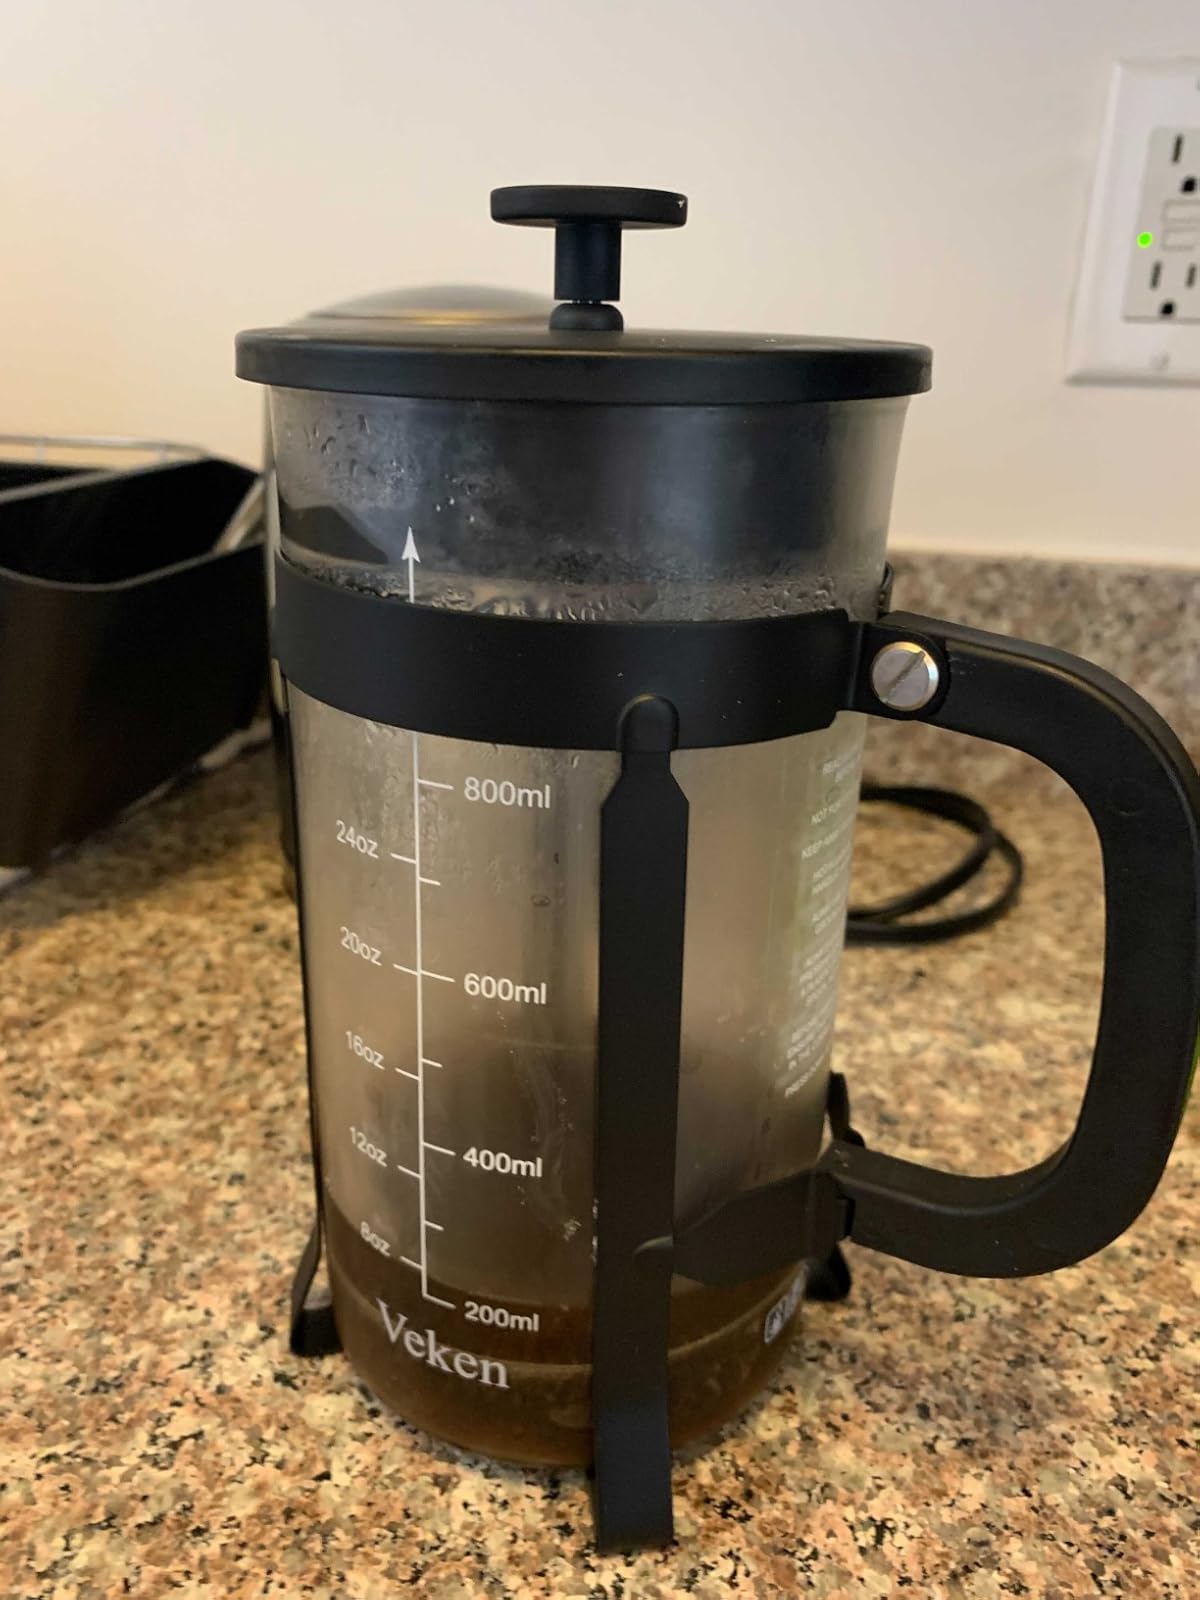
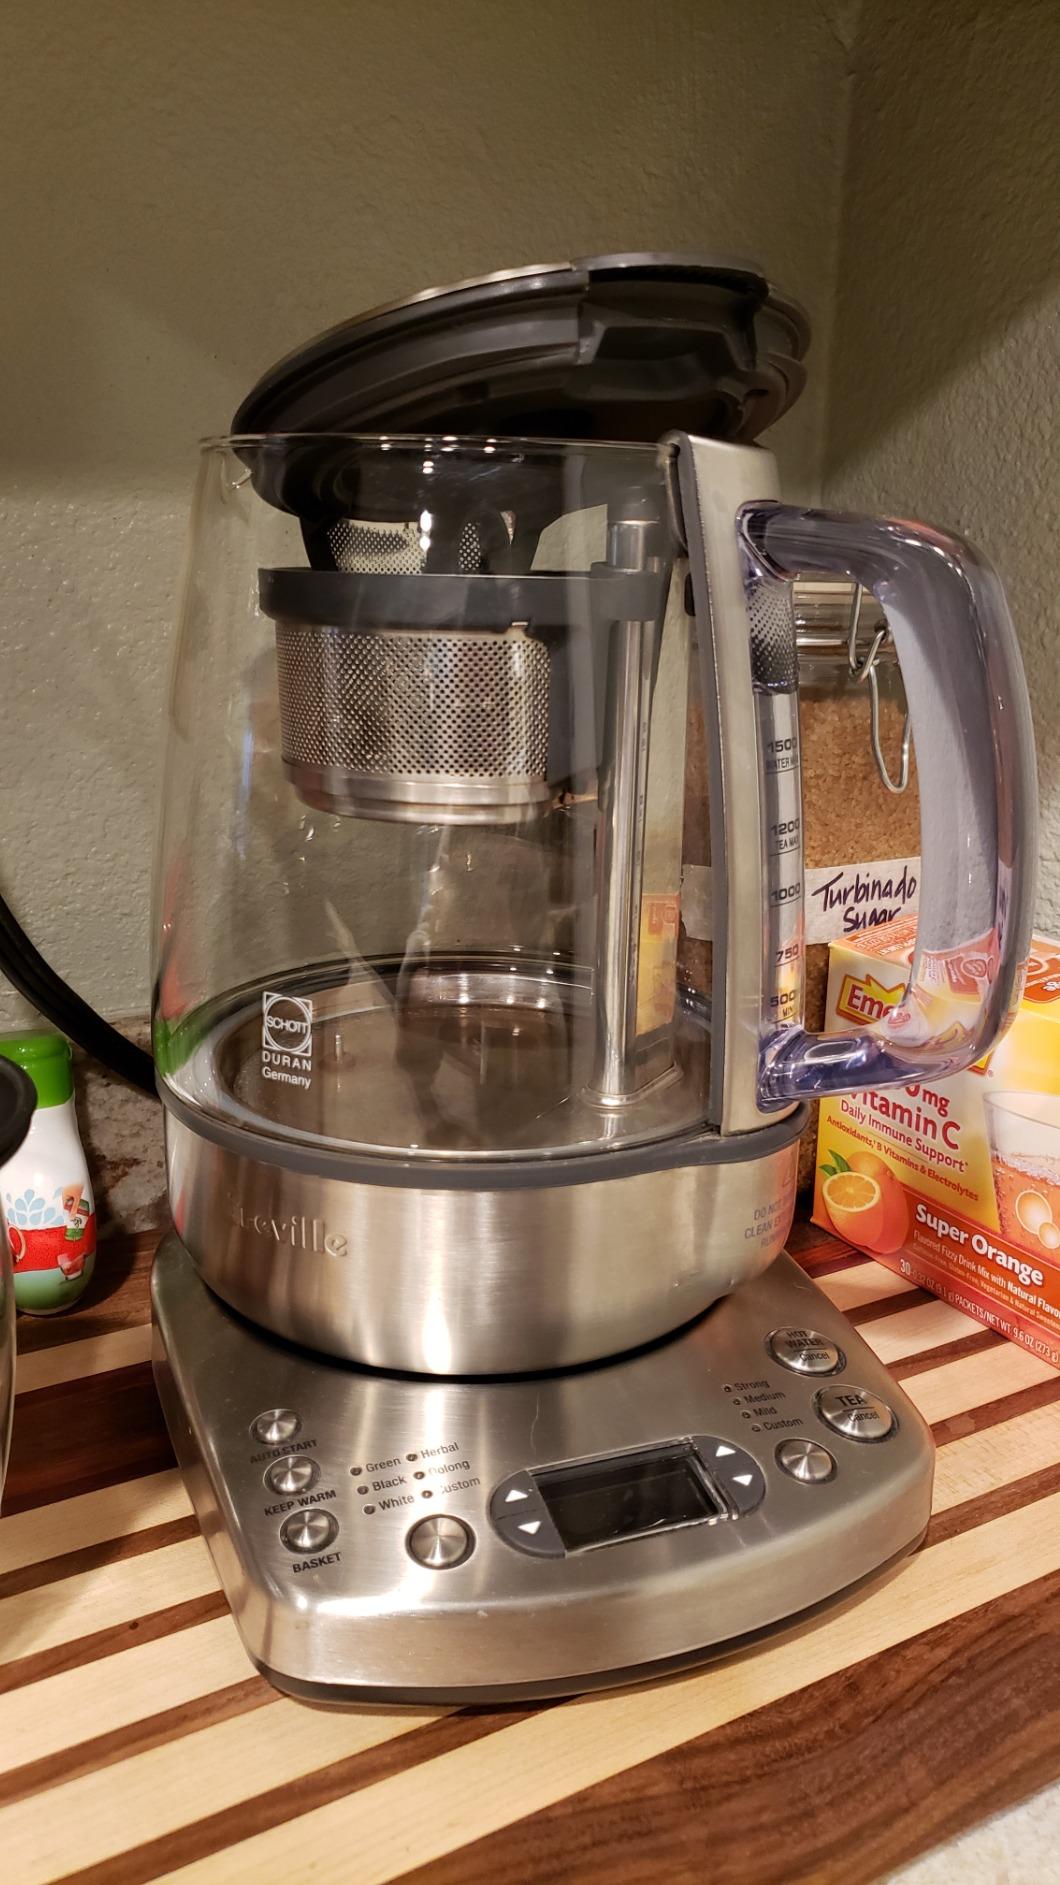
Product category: items_tea
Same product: no